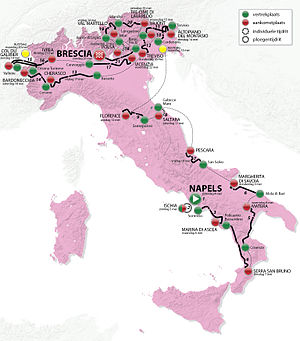
Giro d'Italia 2013
Giro d'Italia 2013 var den 96. udgave af verdens næststørste etapeløb, Giro d'Italia. Årets udgave begyndte den 4. maj i Napoli og sluttede 26. maj i Brescia.